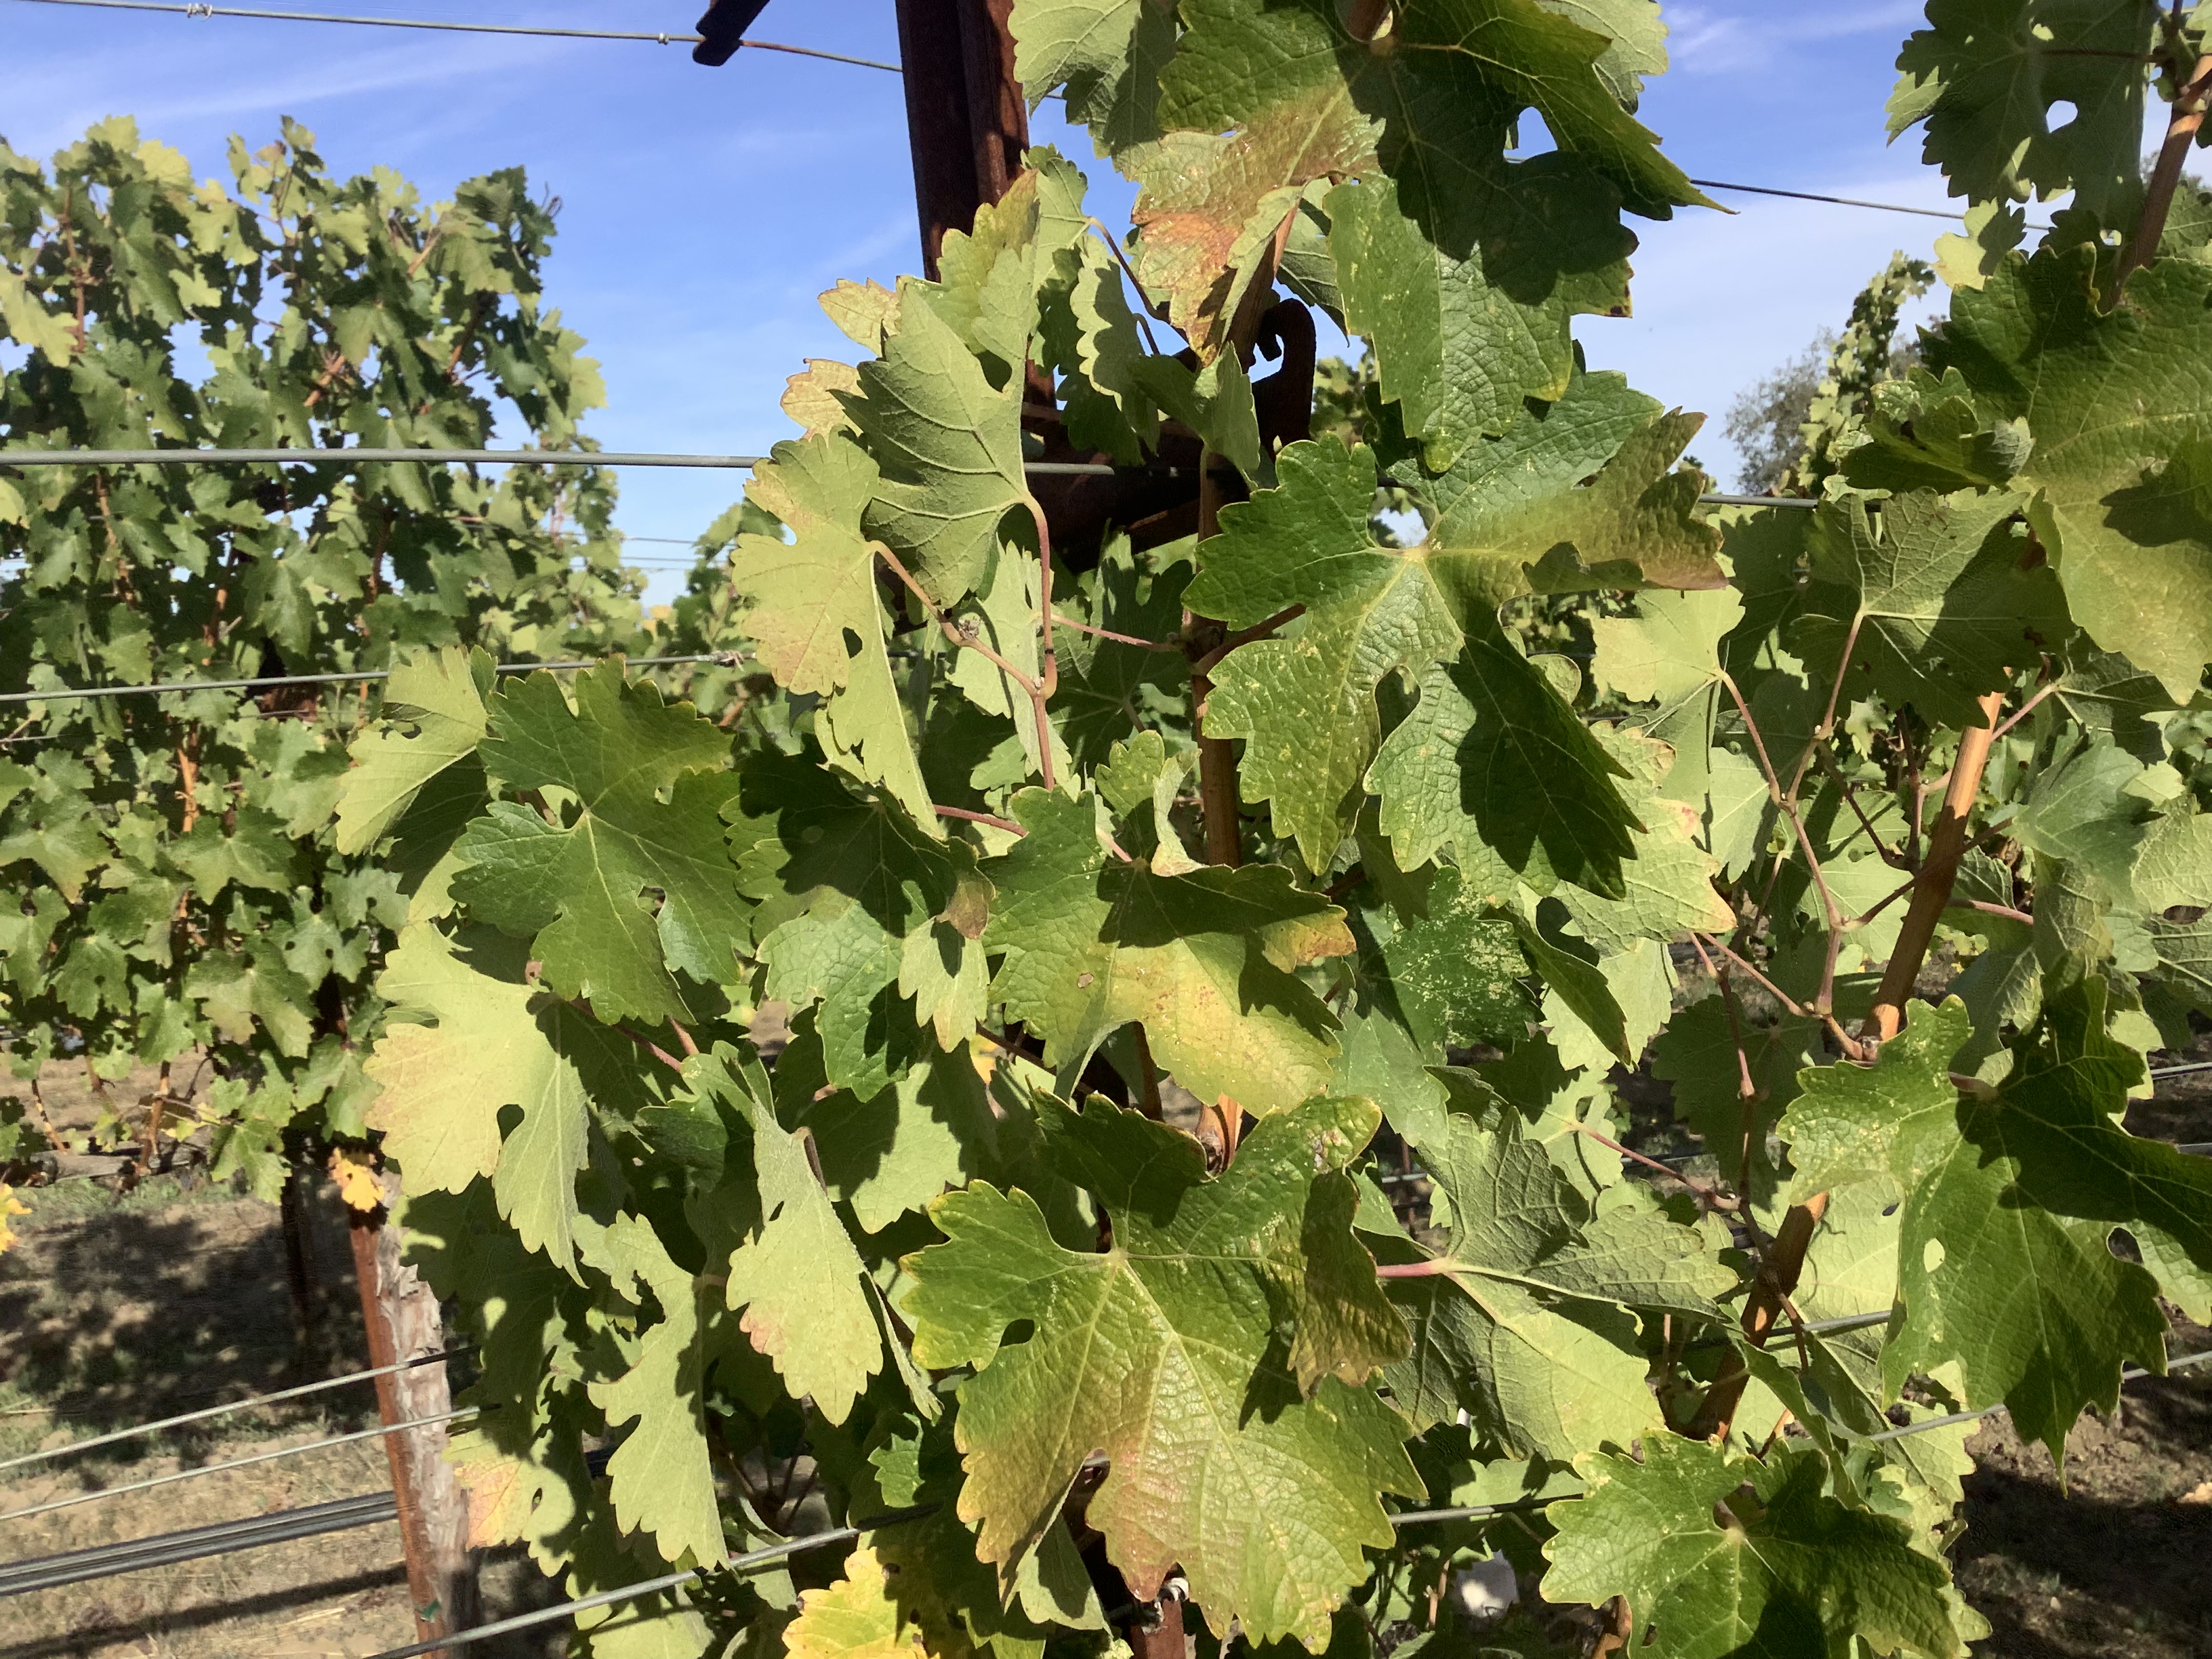
Label: No Virus